Fireteam

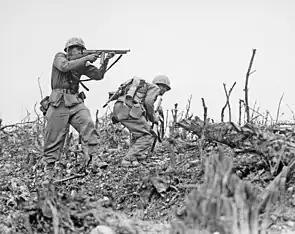
An example of fire and maneuver in actual combat. Here, during the Battle of Okinawa, a US marine on the left provides covering fire for the marine on the right to break cover and move to a different position.

A "battle pair" is the smallest unit above the individual soldier, in the modern era chiefly employed by Baltic militaries and special forces like the Special Air Service. It consists of two soldiers with one soldier acting as senior of the two fighters (decided amongst the two or by their superior). A fireteam in turn consists of at least two fire and maneuver teams, and a squad of two or more fireteams.